Austroraptor

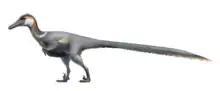
Life restoration

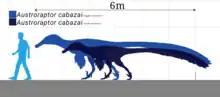
Size comparison

It is the largest dromaeosaur to be discovered in the Southern Hemisphere; Novas "et al." estimated that "Austroraptor" measured in length from head to tail and weighed . Gregory S. Paul later estimated its length at and weight of . In 2014, Benson and colleagues estimated that "Austroraptor" weighed up to .